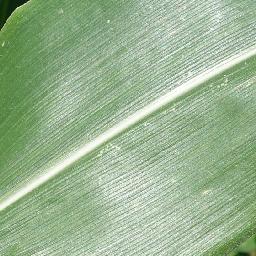
Label: Corn___healthy